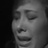
Emotion: sad